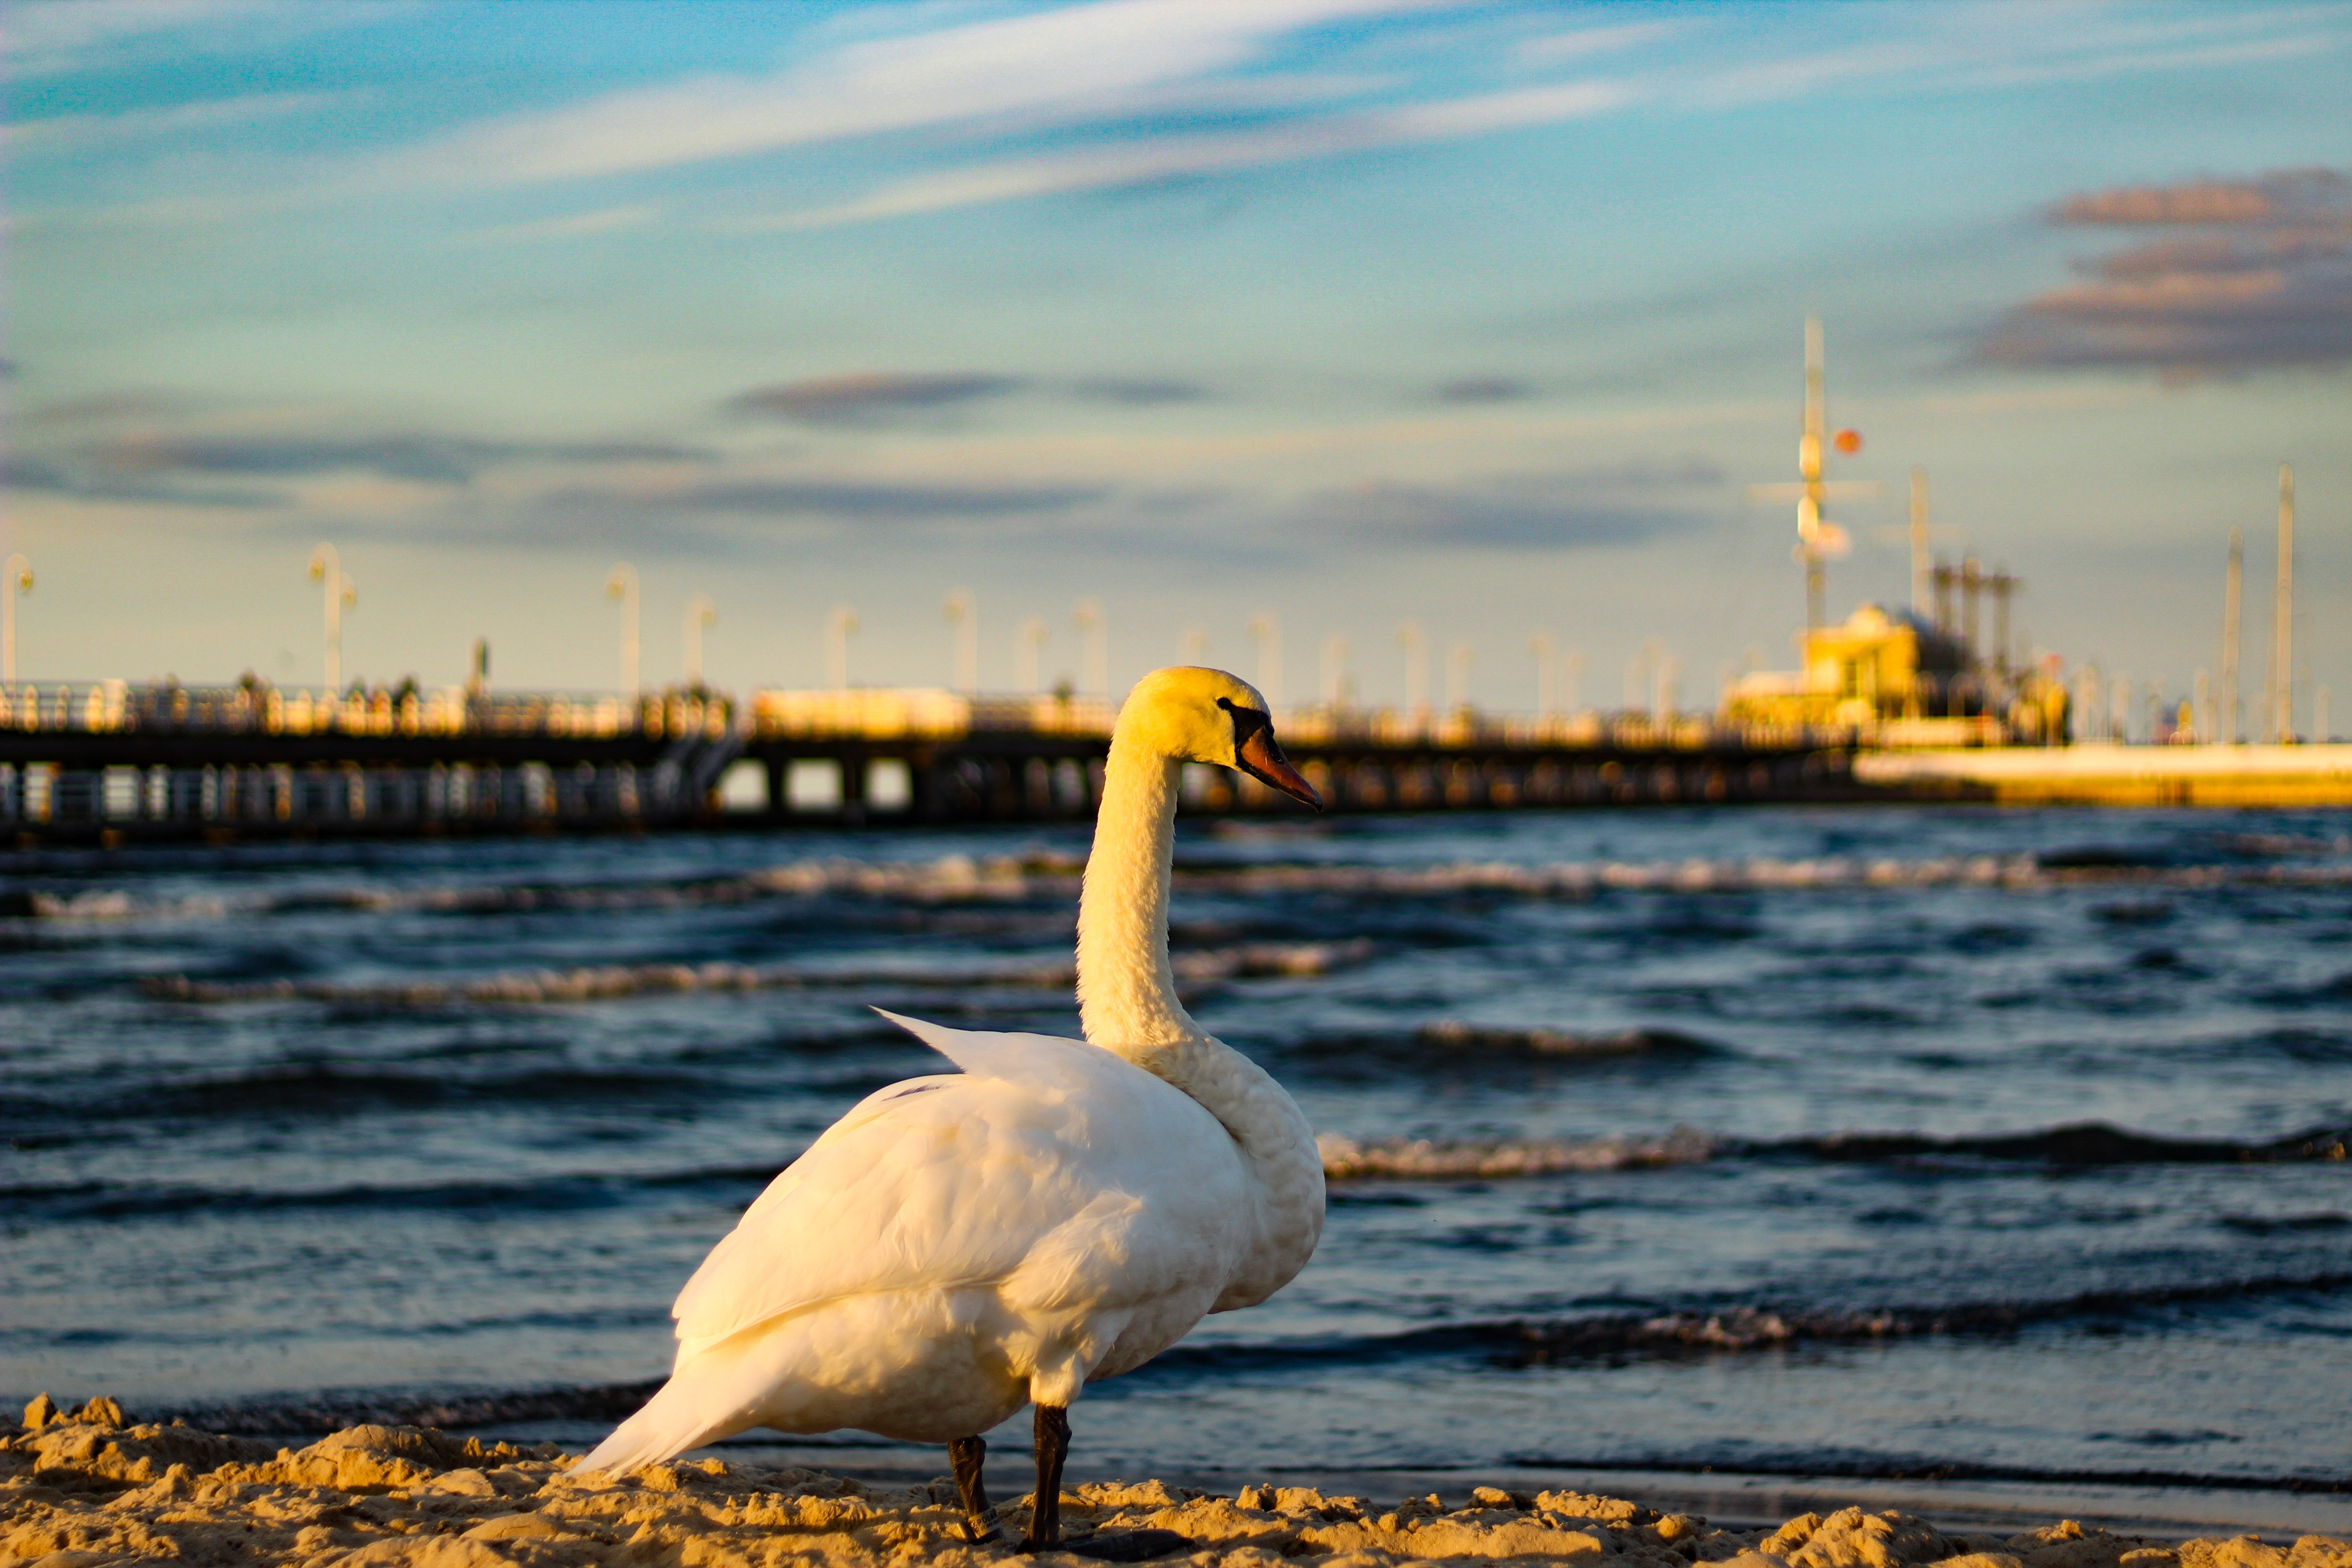
swan, bird, water bird, water, sky, ducks, geese and swans, beak, waterway, tundra swan, sea, waterfowl, horizon, cloud, shore, landscape, sunset, river, lake, evening, seabird, coast, wave, goose